Geophysical MASINT

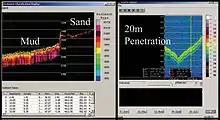
Bottom and Subsurface Characterization

A variety of sensors can be used to characterise the sea bottom into, for example, mud, sand, and gravel. Active acoustic sensors are the most obvious, but there is potential information from gravimetric sensors, electro-optical and radar sensors for making inferences from the water surface, etc.